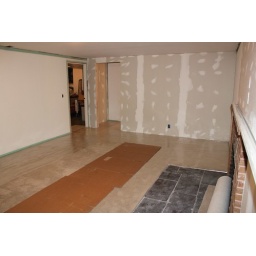
new carpet in and 4th bedroom/office wall and door way are up!